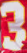
Number: 3